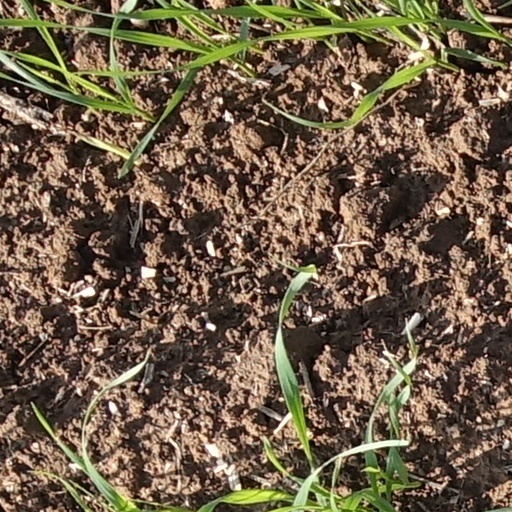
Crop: wheat